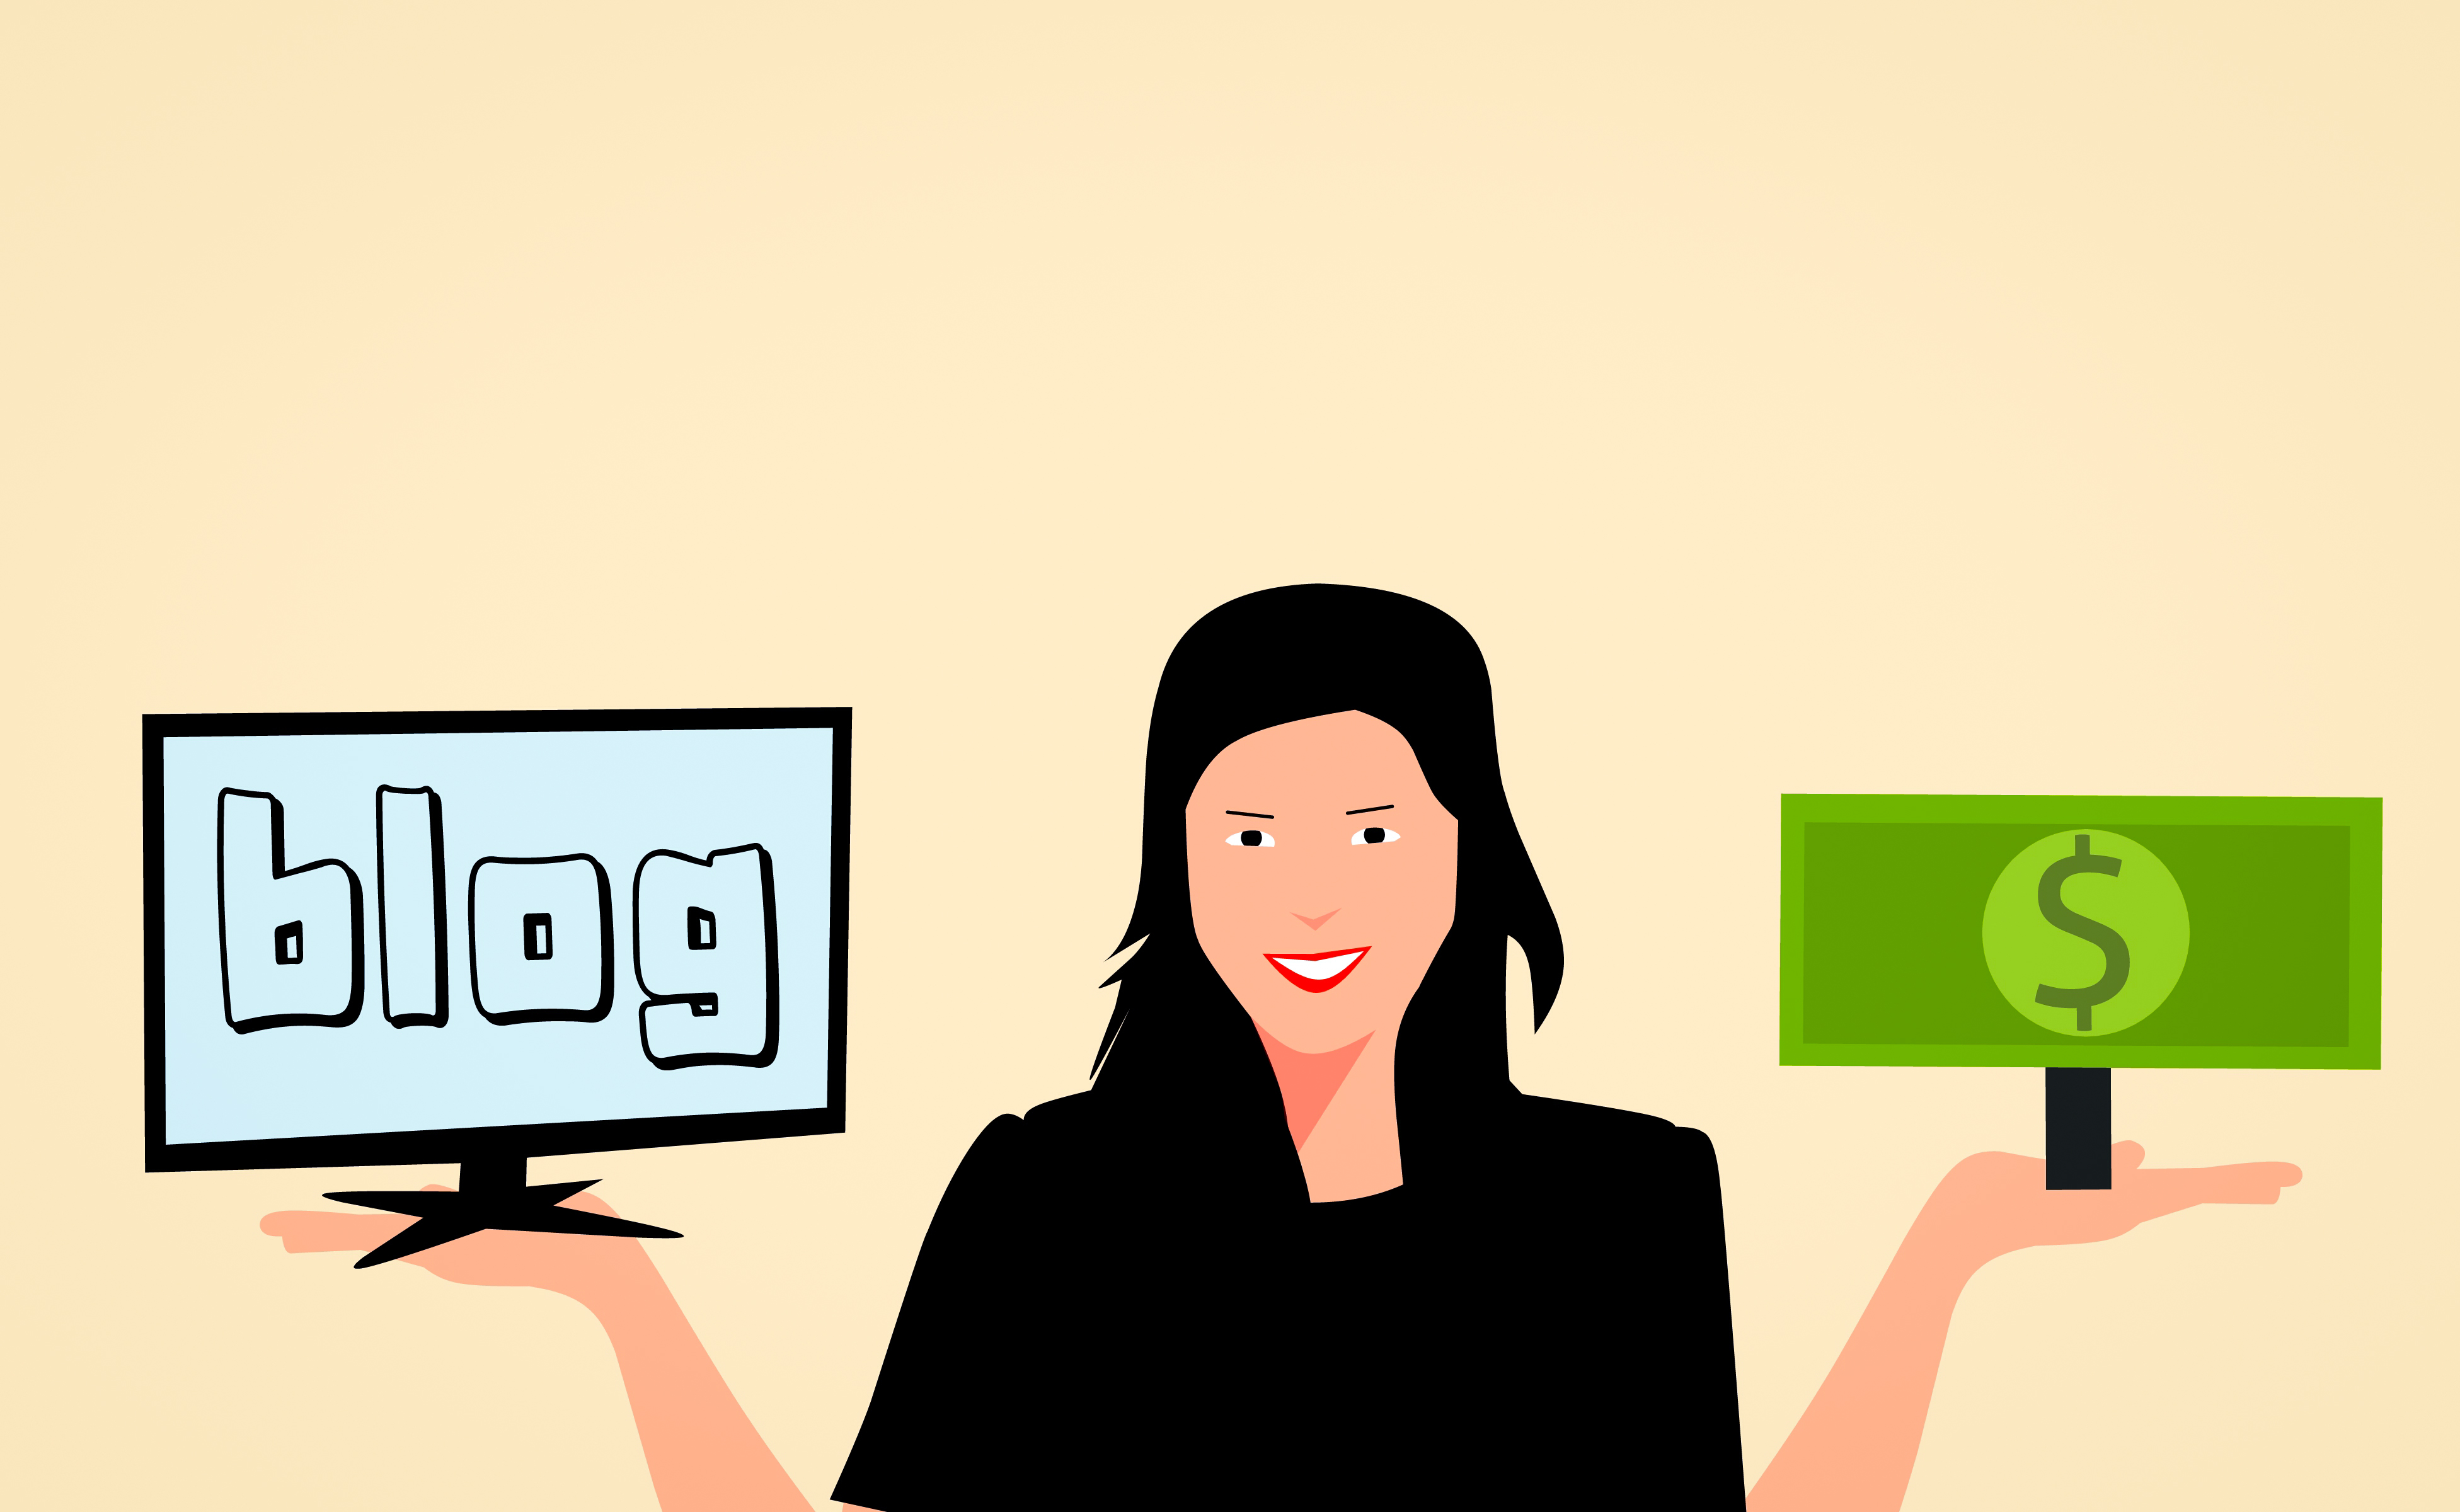
ecommerce, seo, blog, marketing, earn, cash, advertising, app, article, business, campaign, communication, concept, content, copywriting, development, internet, money, optimization, pay per click, project, search, sharing, shopping, startup, viral, web, website, text, human behavior, conversation, girl, font, smile, happiness, graphic design, illustration, brand